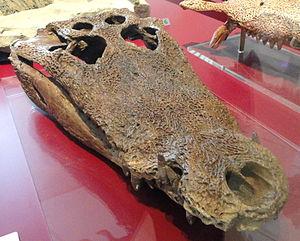
Leidyosuchus est un genre éteint d'Alligatoroidea ayant vécu au Crétacé supérieur dans l'Alberta. Il a été nommé en 1907 par Lawrence Lambe, et l'espèce type est L. canadensis. Il est connu à partir d'un certain nombre de spécimens provenant du Campanien moyen de la Formation de Dinosaur Park. C'était un alligatoroidé de taille moyenne, avec une longueur maximale du crâne dépassant 40 centimètres.